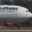
Label: airplane